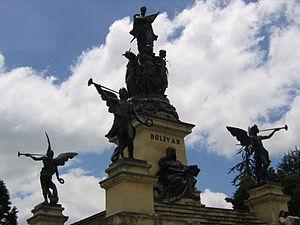
La Grande Colombie est un pays d’Amérique du Sud du XIXᵉ siècle. « Grande Colombie » est le nom actuellement utilisé pour désigner le pays alors officiellement dénommé République de Colombie de 1821 à 1831 pour la différencier de l'actuelle Colombie. Le pays est né de l'indépendance d'une partie de l'Amérique du Sud vis-à-vis de l'Espagne.
Le pont de Boyacá traverse la rivière Teatinos, à côte de l'autoroute entre les villes de Bogota et Tunja sur les Andes du centre de la Colombie, à une distance de 110 kilomètres au nord-est de Bogotá et de 14 kilomètres au sud-ouest de Tunja.
Tunja est la ville la plus peuplée du centre de la Colombie. C'est le chef-lieu du département de Boyacá. Elle se situe sur l'Altiplano cundiboyacense de la Cordillère Orientale des Andes. C'est la ville la plus haute du pays. Ses habitants s'appellent les Tunjanos. La ville est divisée en huit arrondissements.